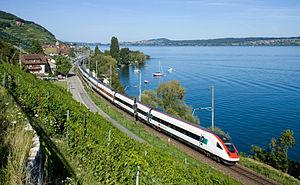
Deux rames pendulaires RABDe 500 des Chemins de fer fédéraux suisses (CFF) roulent sur la Ligne du Pied-du-Jura, à Douanne, dans le canton de Berne, en Suisse. En arrière-plan, le Lac de Bienne. Español: Dos ramas pendulares SBB RABDe 500 circulan por la línea de Pied-du-Jura, a la orilla del Lago de Biel/Bienne, en Twann, Cantón de Berna, en Suiza. Polski: Należące do
La rame RABDe 500 fait partie des ICN, catégorie de train et matériel roulant des Chemins de fer fédéraux suisses. Il a été développé dans le cadre du projet Rail 2000, qui prévoyait de remodeler en profondeur le transport ferroviaire en Suisse. Cependant, suite aux coûts exorbitants pour la construction de nouvelles lignes à grande vitesse, il a été décidé de reporter certains travaux et d'acquérir des rames pendulaires, plus rapides sur une infrastructure déjà existante. En 1996, les CFF commandent à un consortium formé d'ADtranz, Fiat Ferroviaria, SIG et Schindler Waggon une première série de 24 rames, avec 20 rames en option pour une mise en service s'échelonnant jusqu'en 2005.
Un train à grande vitesse est, selon l'Union internationale des chemins de fer :
La ligne Lausanne – Bienne, aussi nommée ligne du Pied-du-Jura est une ligne ferroviaire suisse qui passe au pied de la chaîne du Jura depuis Lausanne jusqu'à Bienne.
Le terme ICN désignait un produit ferroviaire offert par les chemins de fer fédéraux suisses ; il s'agissait d'une relation InterCity assurée par des trains pendulaires. Ces services ont été fusionnés dans l'offre InterCity le 10 décembre 2017, date de mise en service de l'horaire 2018.